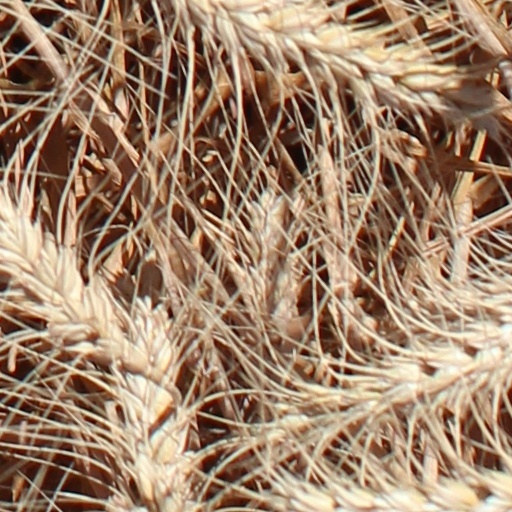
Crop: wheat